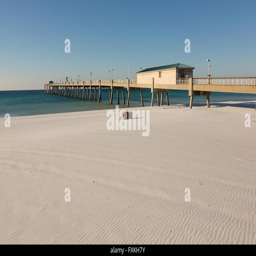
a city along an empty beach